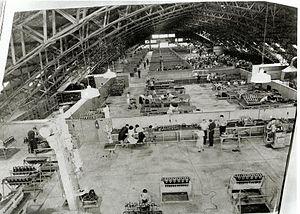
L'Allison Engine Company était un fabricant de moteurs américain, fondé en 1915 et devenu en 1995 une filiale du groupe britannique Rolls-Royce Holdings plc.